St. Louis Rams

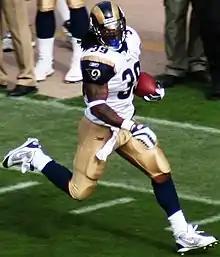
Rams’ all-time leading rusher running back Steven Jackson

Steve Spagnuolo was named head coach in January 2009. Spagnuolo had masterminded the Giants’ defensive scheme that shut down the previously undefeated New England Patriots in Super Bowl XLII. As the 2009 season began, conservative talk show host Rush Limbaugh put in an offer to buy the Rams, but his controversial televised comments about Eagles quarterback Donovan McNabb in 2003 led the league to force Limbaugh to drop his plans. Despite his success with the Giants, Spagnuolo's first season as Rams head coach saw the team go 1–15, beginning with a shutout at the hands of the Seahawks. The team's lone victory came in Week 8 over the 2–14 Detroit Lions. However, Spagnuolo was not fired after this season, and from 2007 to 2009, the Rams lost 42 of 48 games.